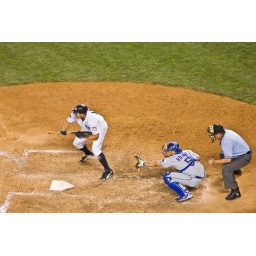
Johnny Damon pulls the bat back in a bunt attempt as the ball crosses home plate.